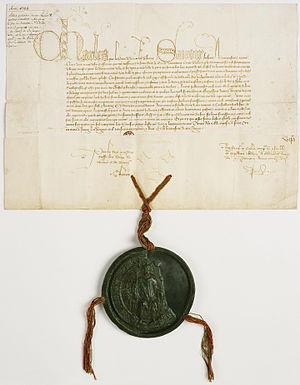
Donation de l’hôtel de Nesle par Charles VI de France à son frère Louis, duc de Touraine et comte de Valois, le 1er ou le 2 juin 1388.
Charles VI, dit « le Bien-Aimé », « le Fou » ou « le Fol » comme il a été surnommé au XIXᵉ siècle, est roi de France de 1380 à 1422. Fils du roi Charles V et de Jeanne de Bourbon, il est le quatrième roi de la branche dite de Valois de la dynastie capétienne.